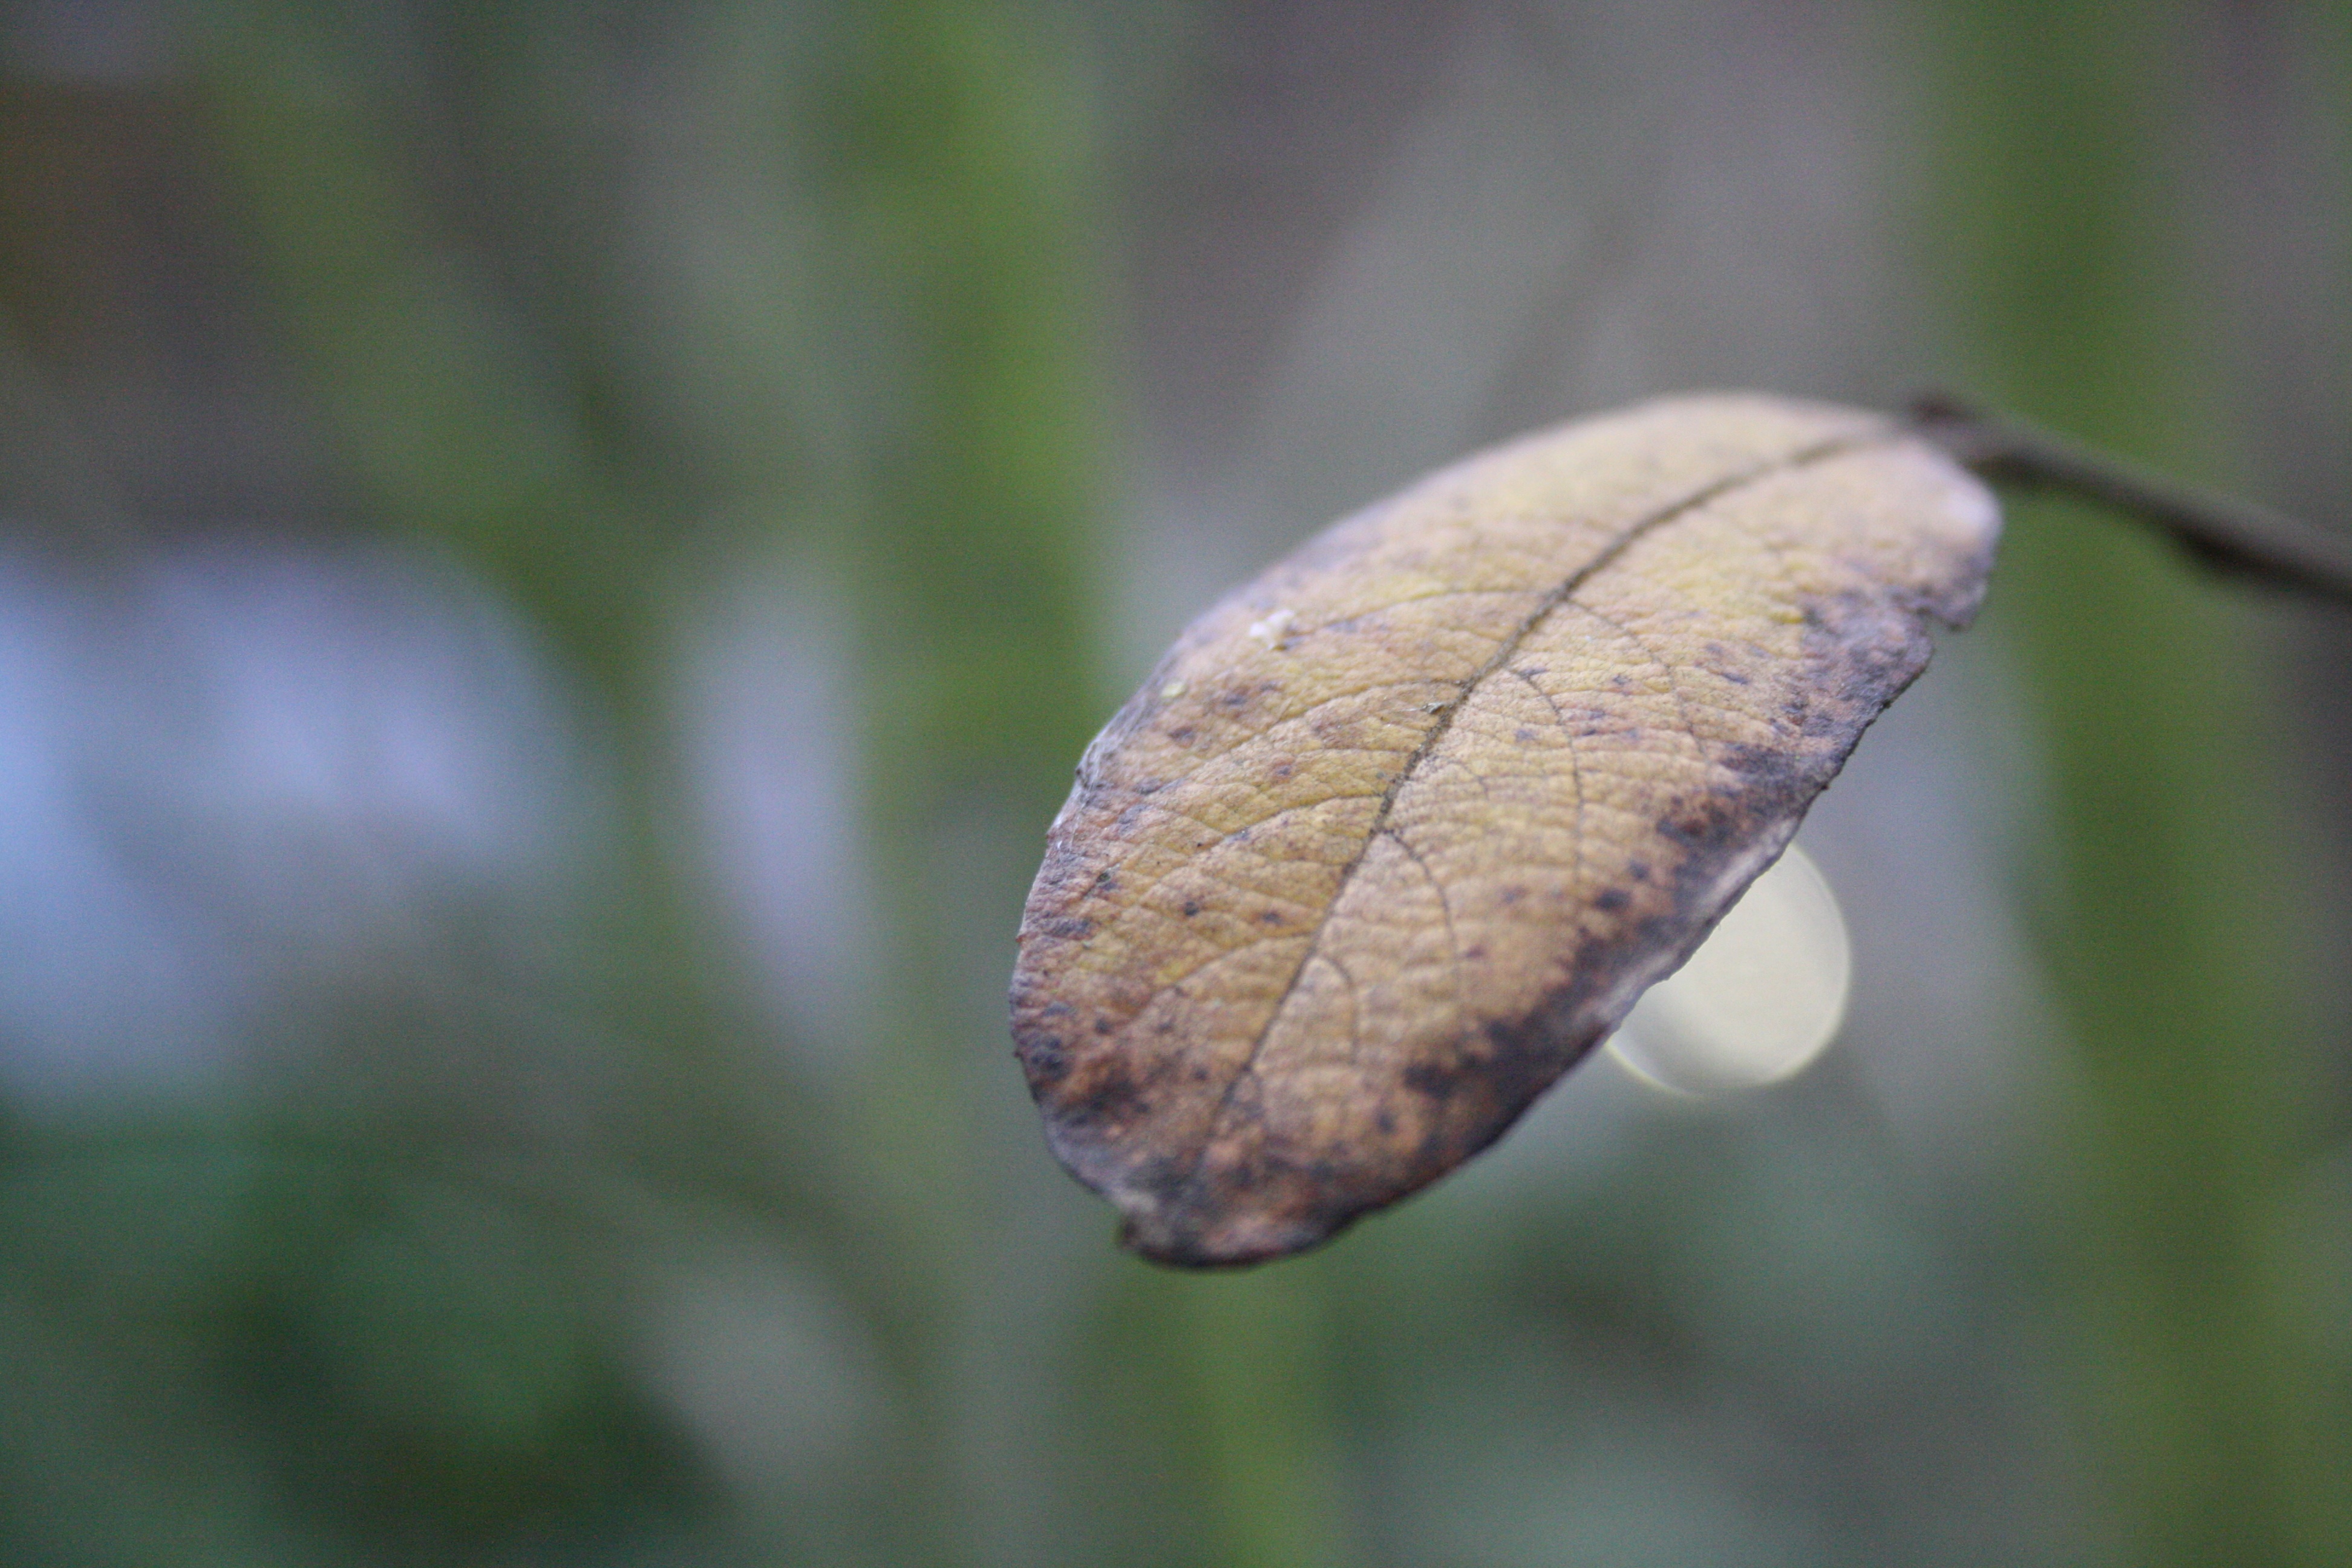
nature, grass, branch, plant, photography, leaf, flower, petal, green, botany, flora, fauna, wildflower, close up, macro photography, grass family, plant stem